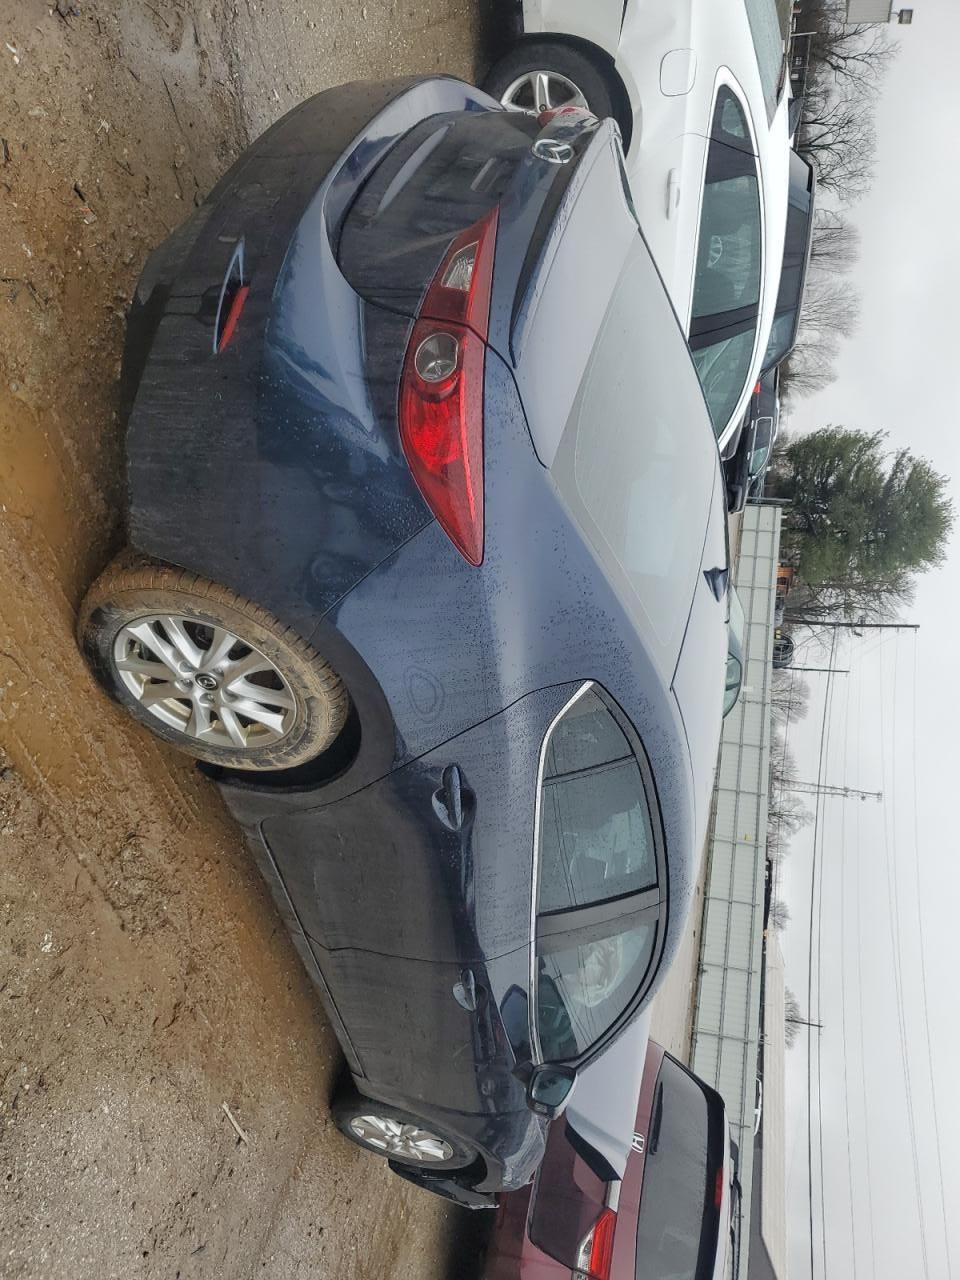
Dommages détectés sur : capot, aile avant droite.
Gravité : mineur